171st Tunnelling Company

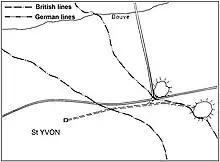
Plan of the deep mines at Trench 127

In December 1915, 171st Tunnelling Company began work on the deep mine at Trench 127 at St Yves. The mine consisted of two chambers ("Trench 127 Left, Right") with a shared gallery. The name indicates the British lines where the initial shaft was dug, not where the mine was placed under the German positions. The shaft was completed to a depth of within four weeks, however after driving a gallery the Royal Engineers faced a sudden inrush of quicksand and a concrete dam had to be constructed. A new attempt was made, and by April 1916 the Trench 127 mine was ready, with the ammonal charges over away from the initial shaft.